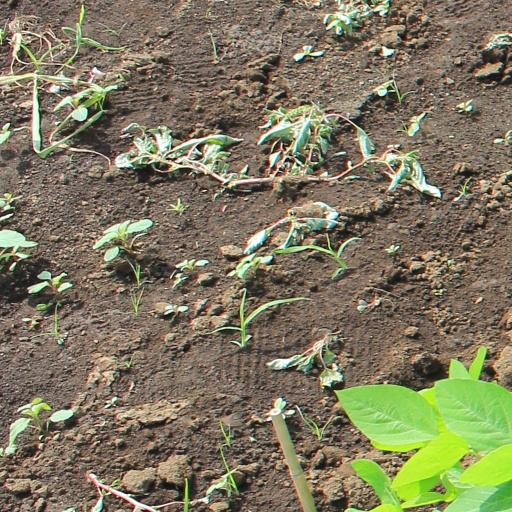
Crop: soybean